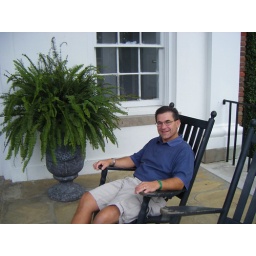
Greg sitting in rocking chair used in 'The Notebook'